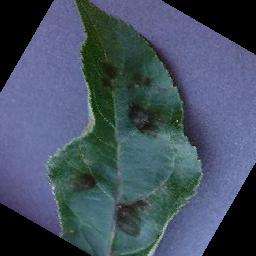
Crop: apple
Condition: scab